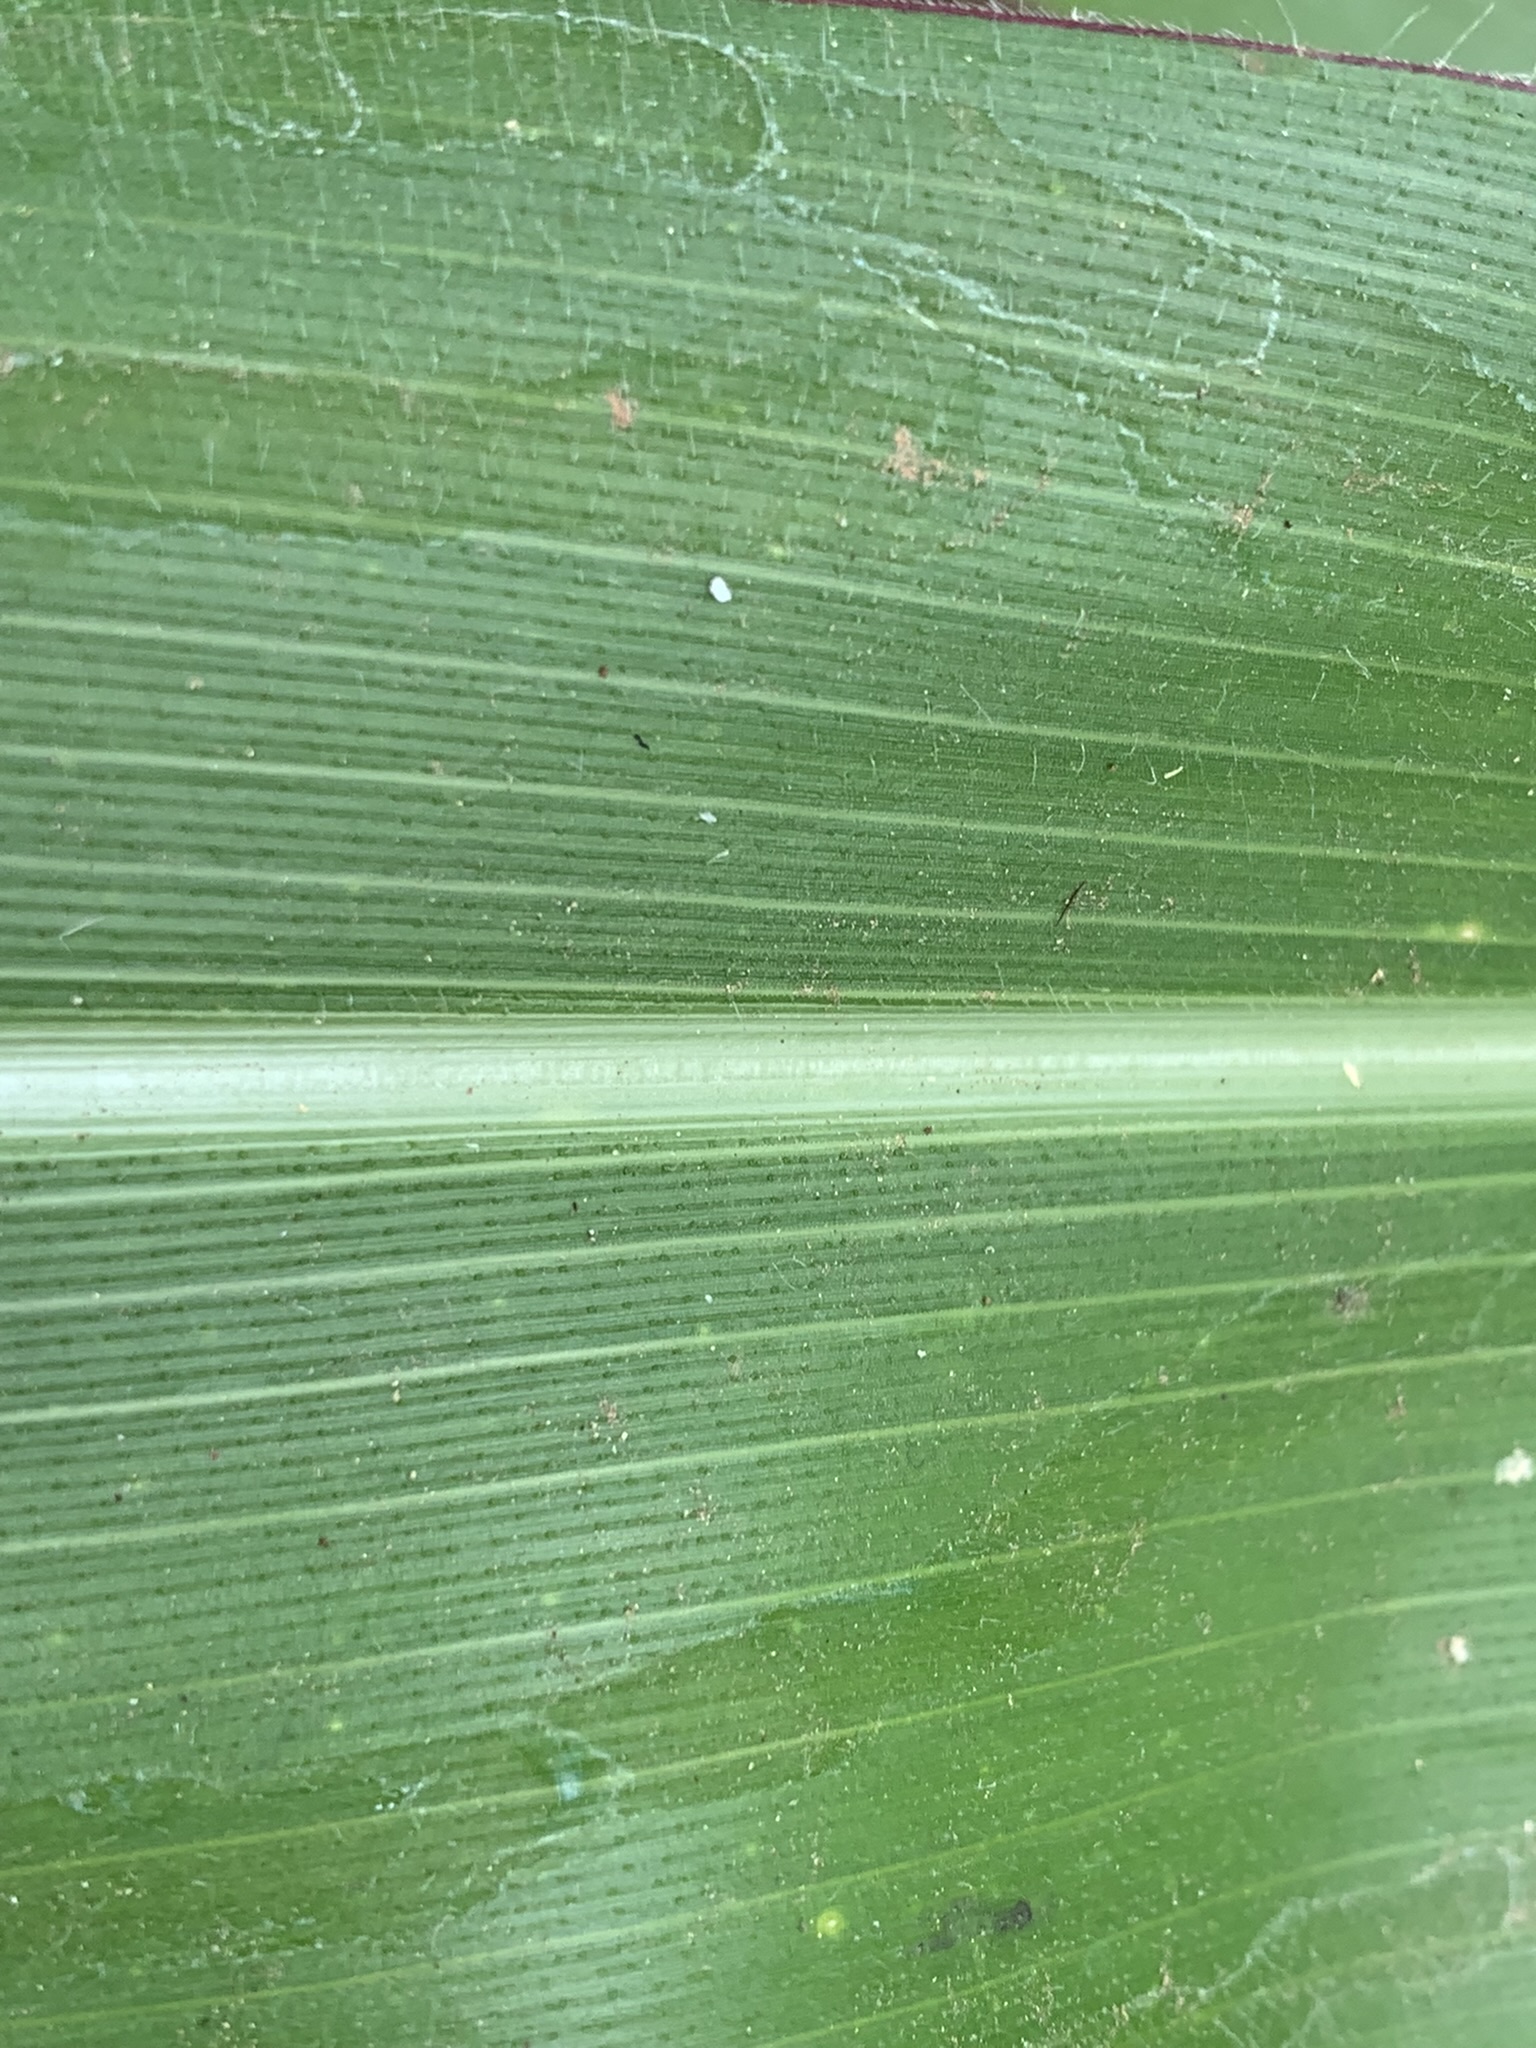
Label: Healthy